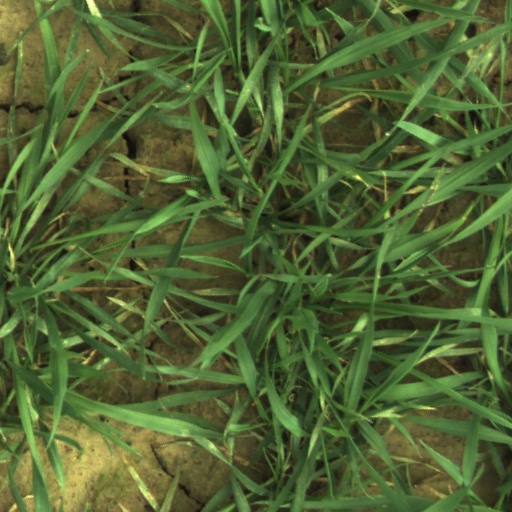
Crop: wheat